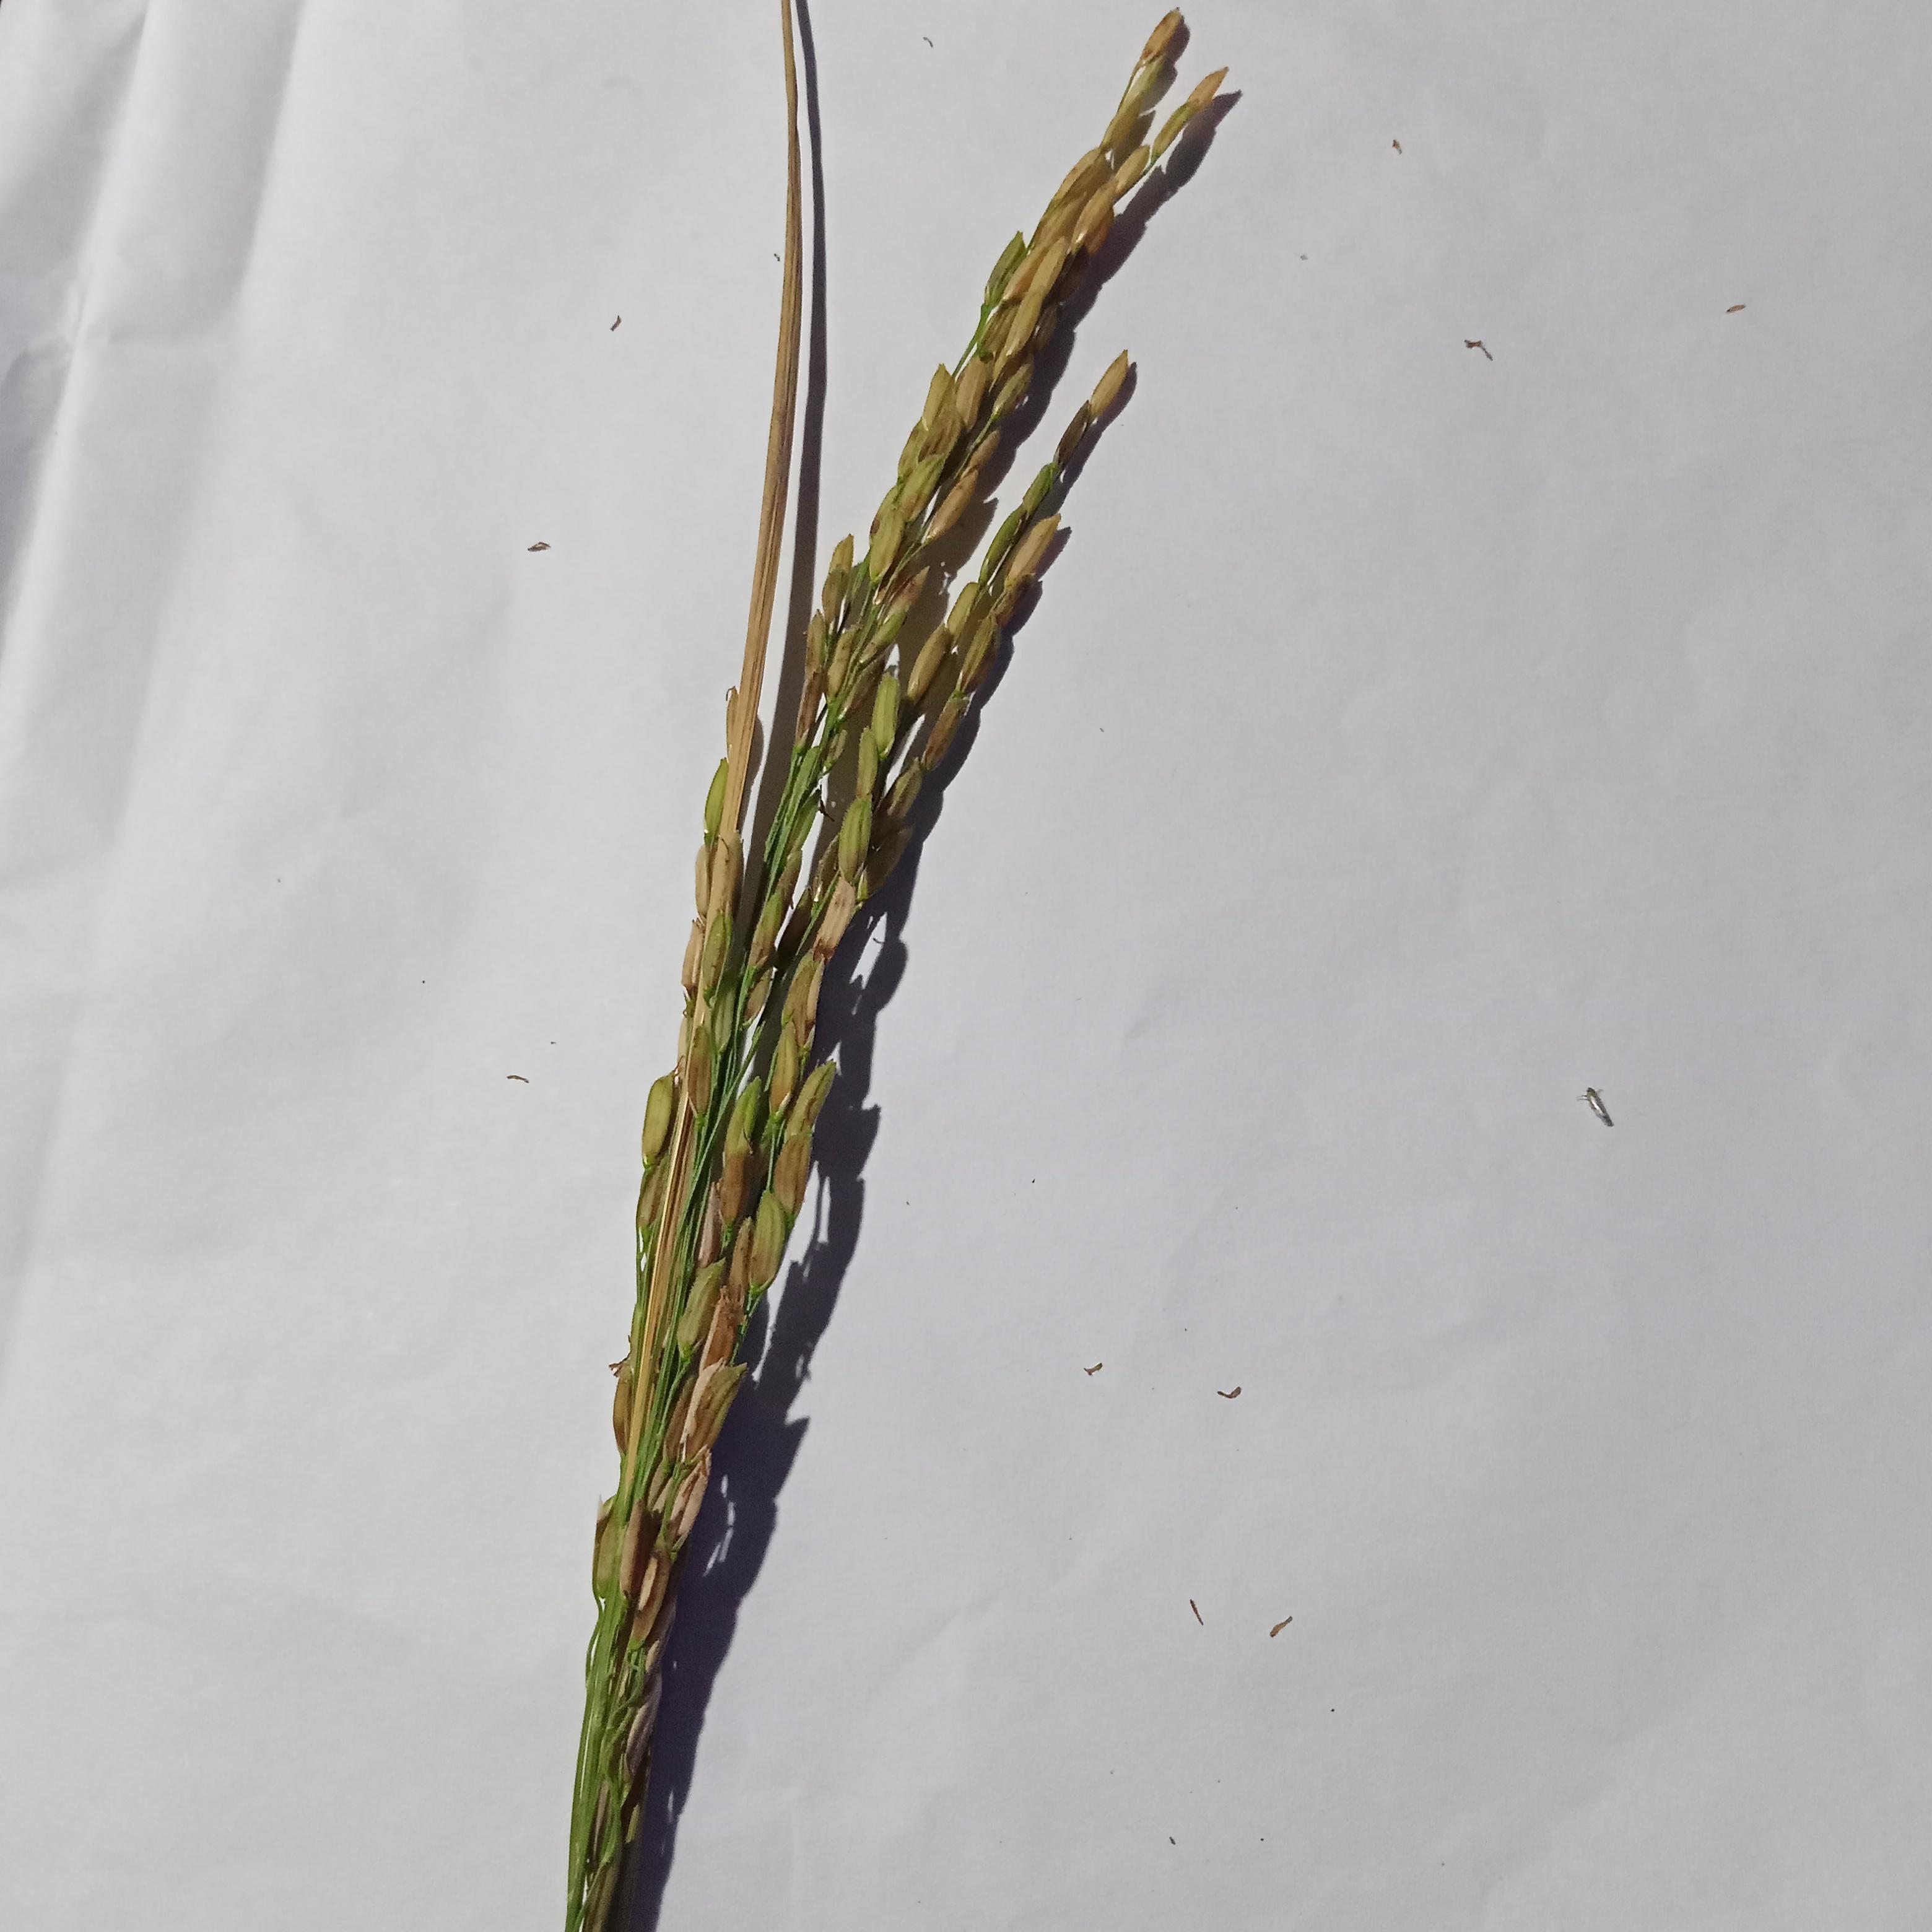
Label: Rice___Neck_Blast